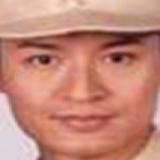
diễn viên Mã Cảnh Đào